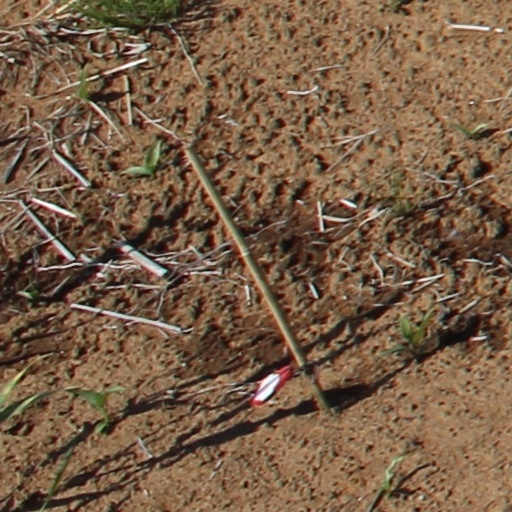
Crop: wheat